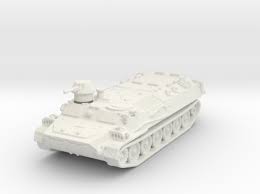
Label: MT_LB